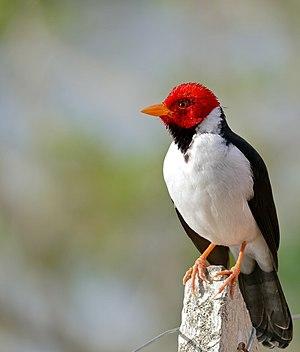
Le Paroare à bec jaune est une espèce de passereaux de la famille des Thraupidae. Elle était auparavant placée dans la famille des Emberizidae.
La province du Chaco est une subdivision de l'Argentine située au nord du pays. Elle est bordée à l'ouest par les provinces de Salta et de Santiago del Estero, au sud par celle de Santa Fe, au sud-est par celle de Corrientes et par le Paraguay et à l'est et au nord par la province de Formosa.
La province de Santa Fe est une province du Centre-Est de l'Argentine. Sa capitale est la ville de Santa Fe.